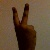
The image shows a hand gesture representing the number 2 in Indian Sign Language.